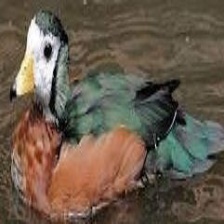
Species: AFRICAN PYGMY GOOSE
Scientific name: NETTAPUS AURITUS
ImageNet parent category: goose